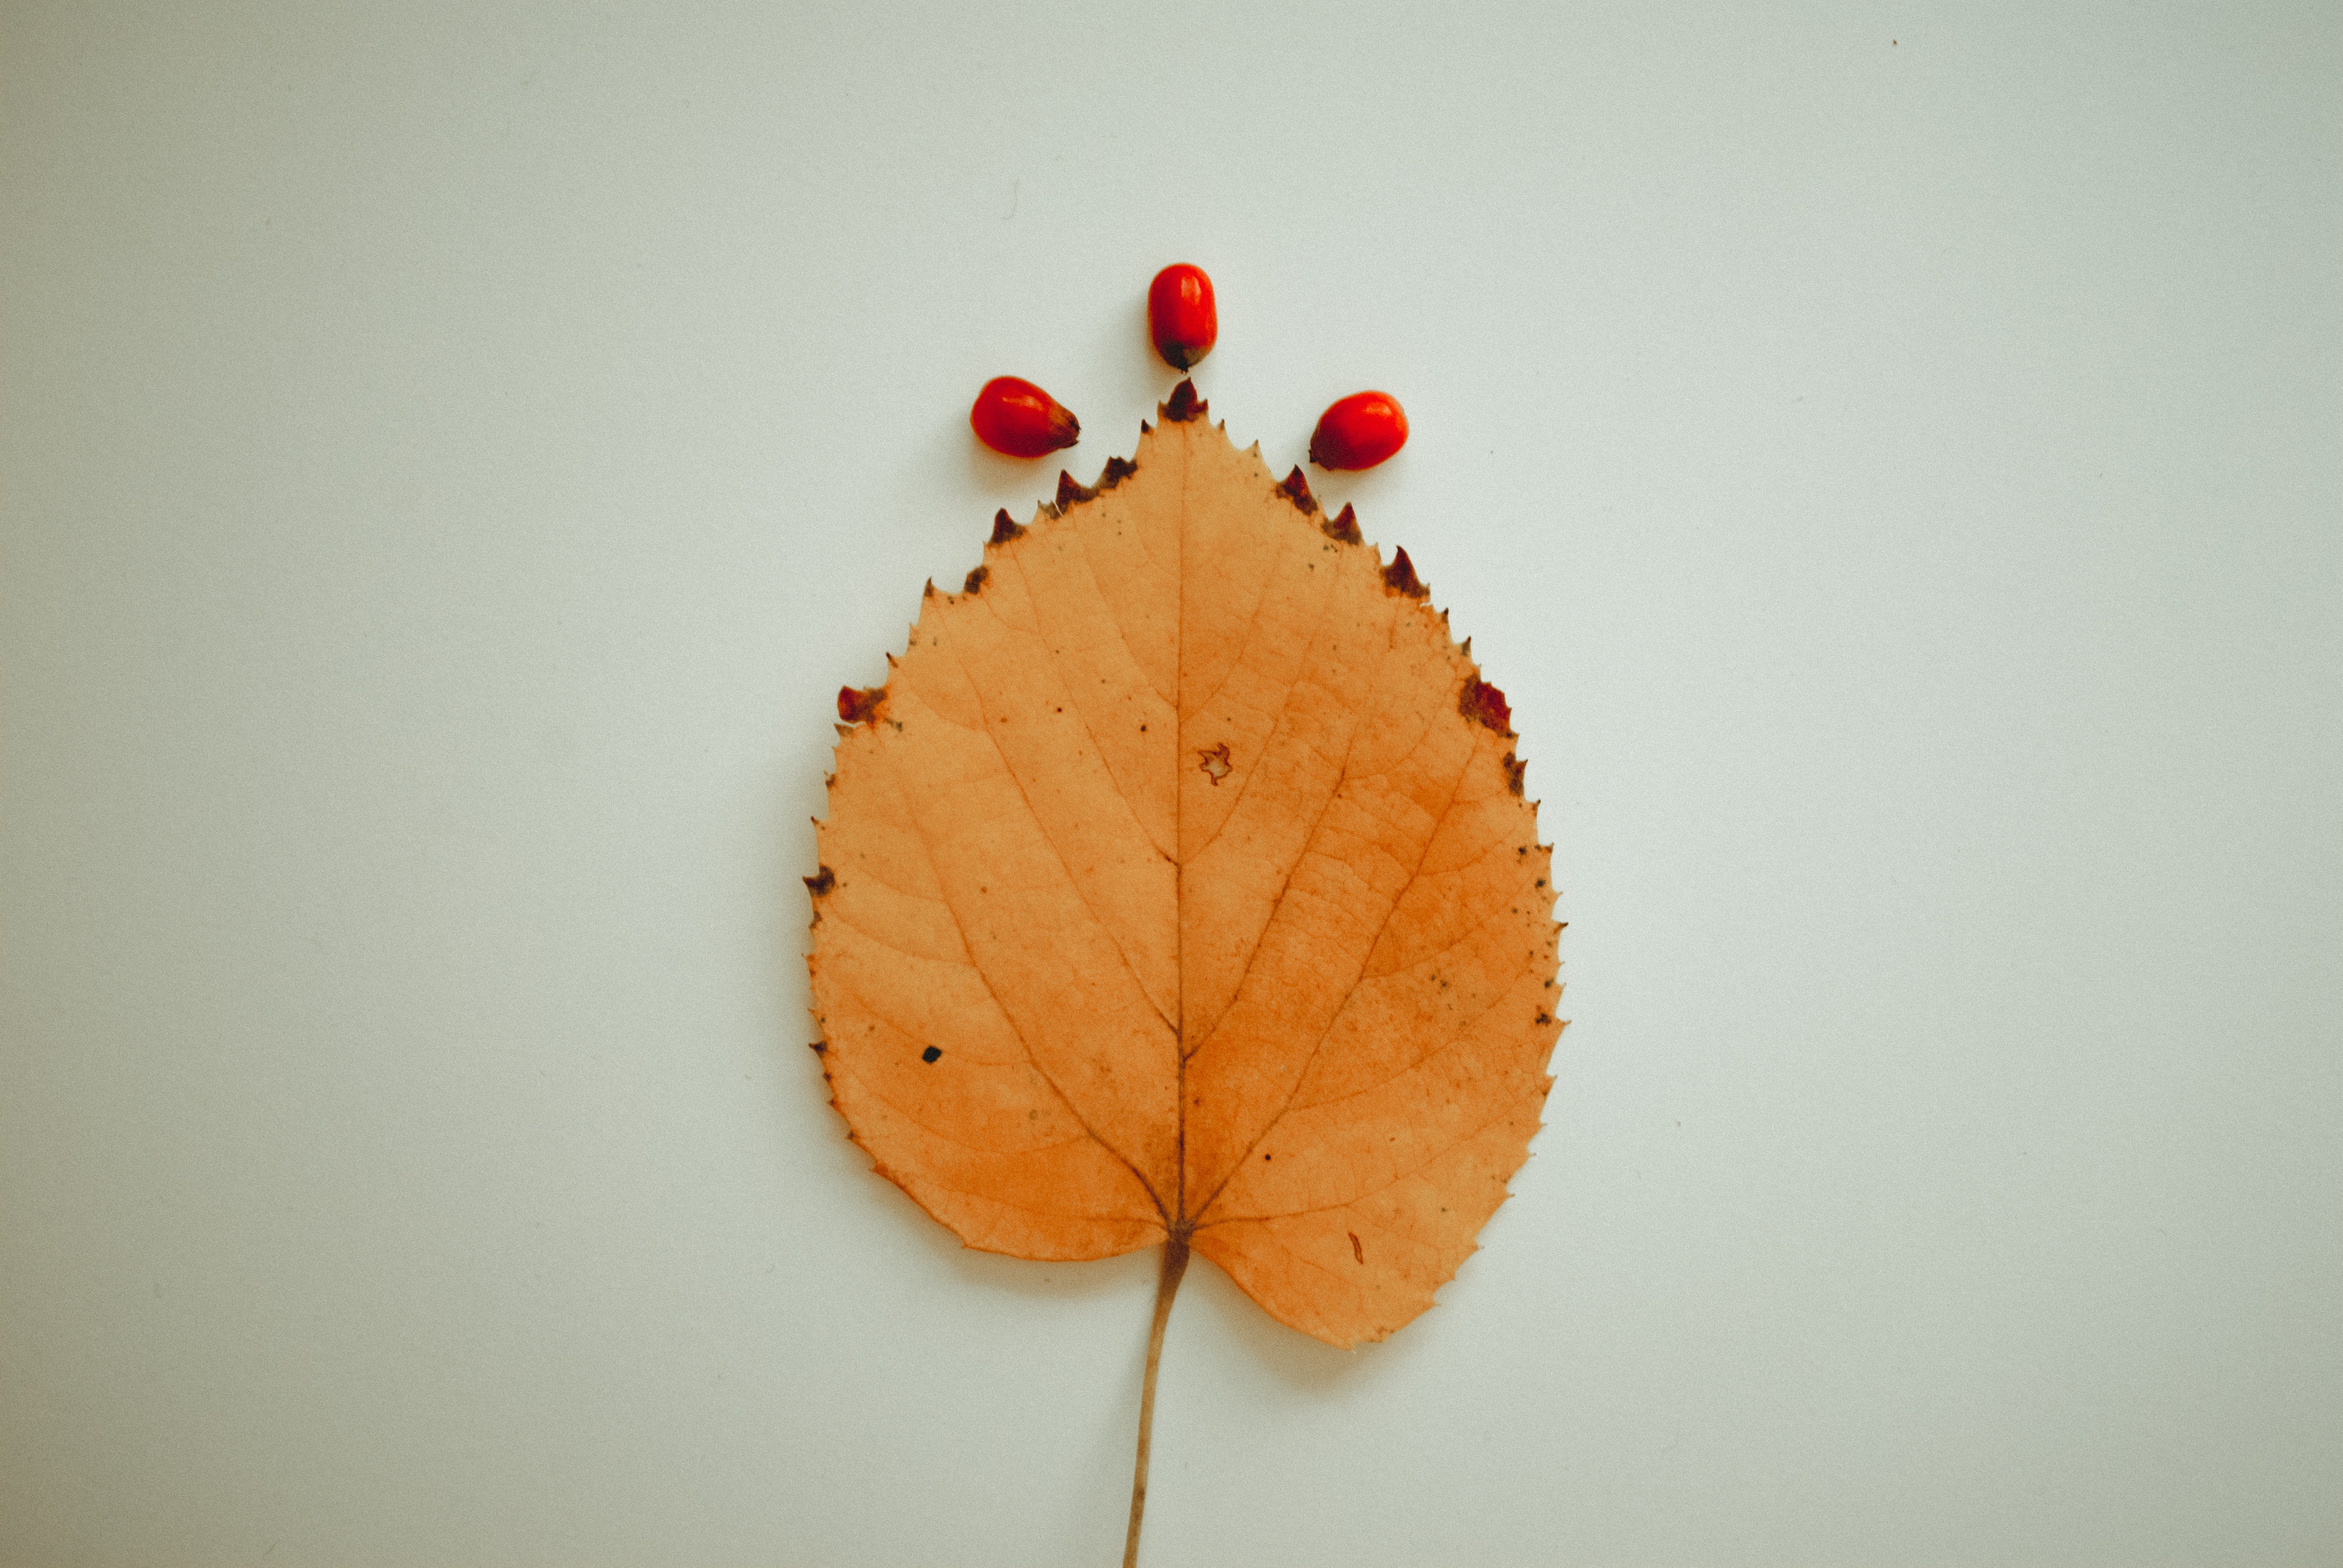
leaf, orange, tree, plant, twig